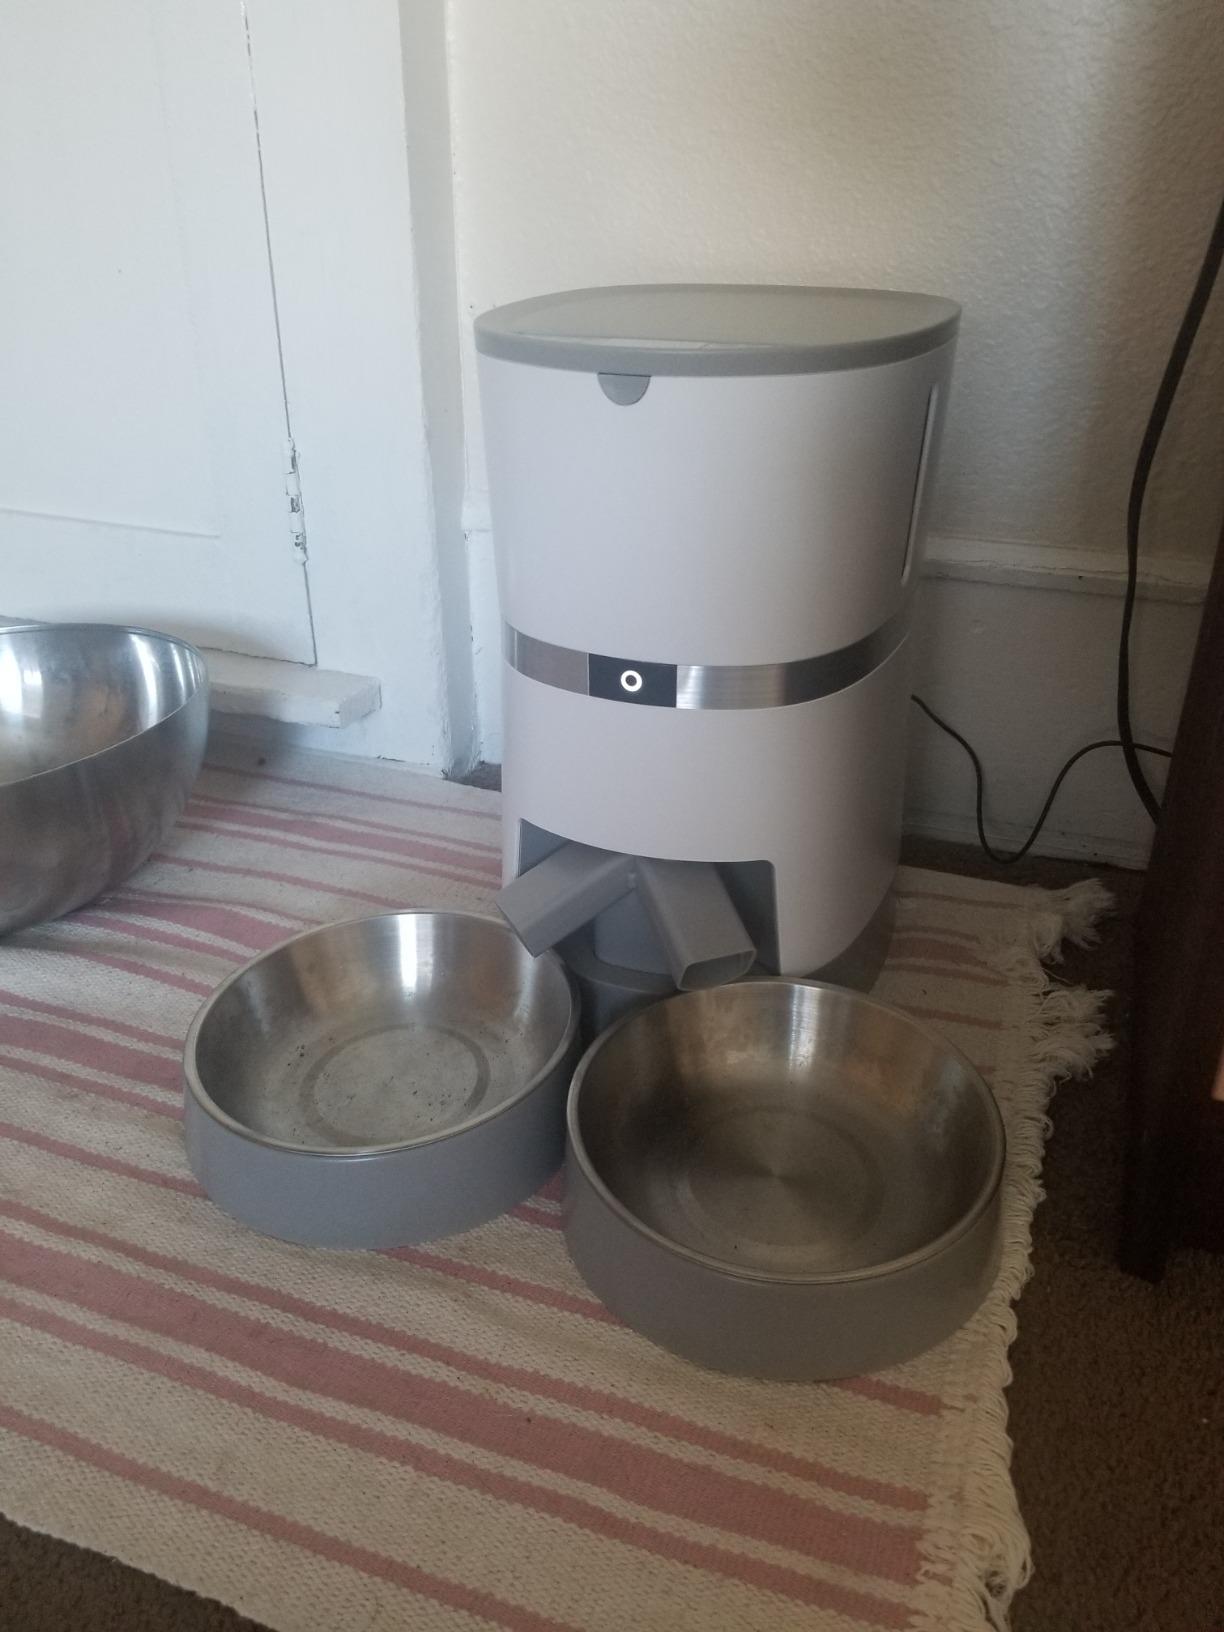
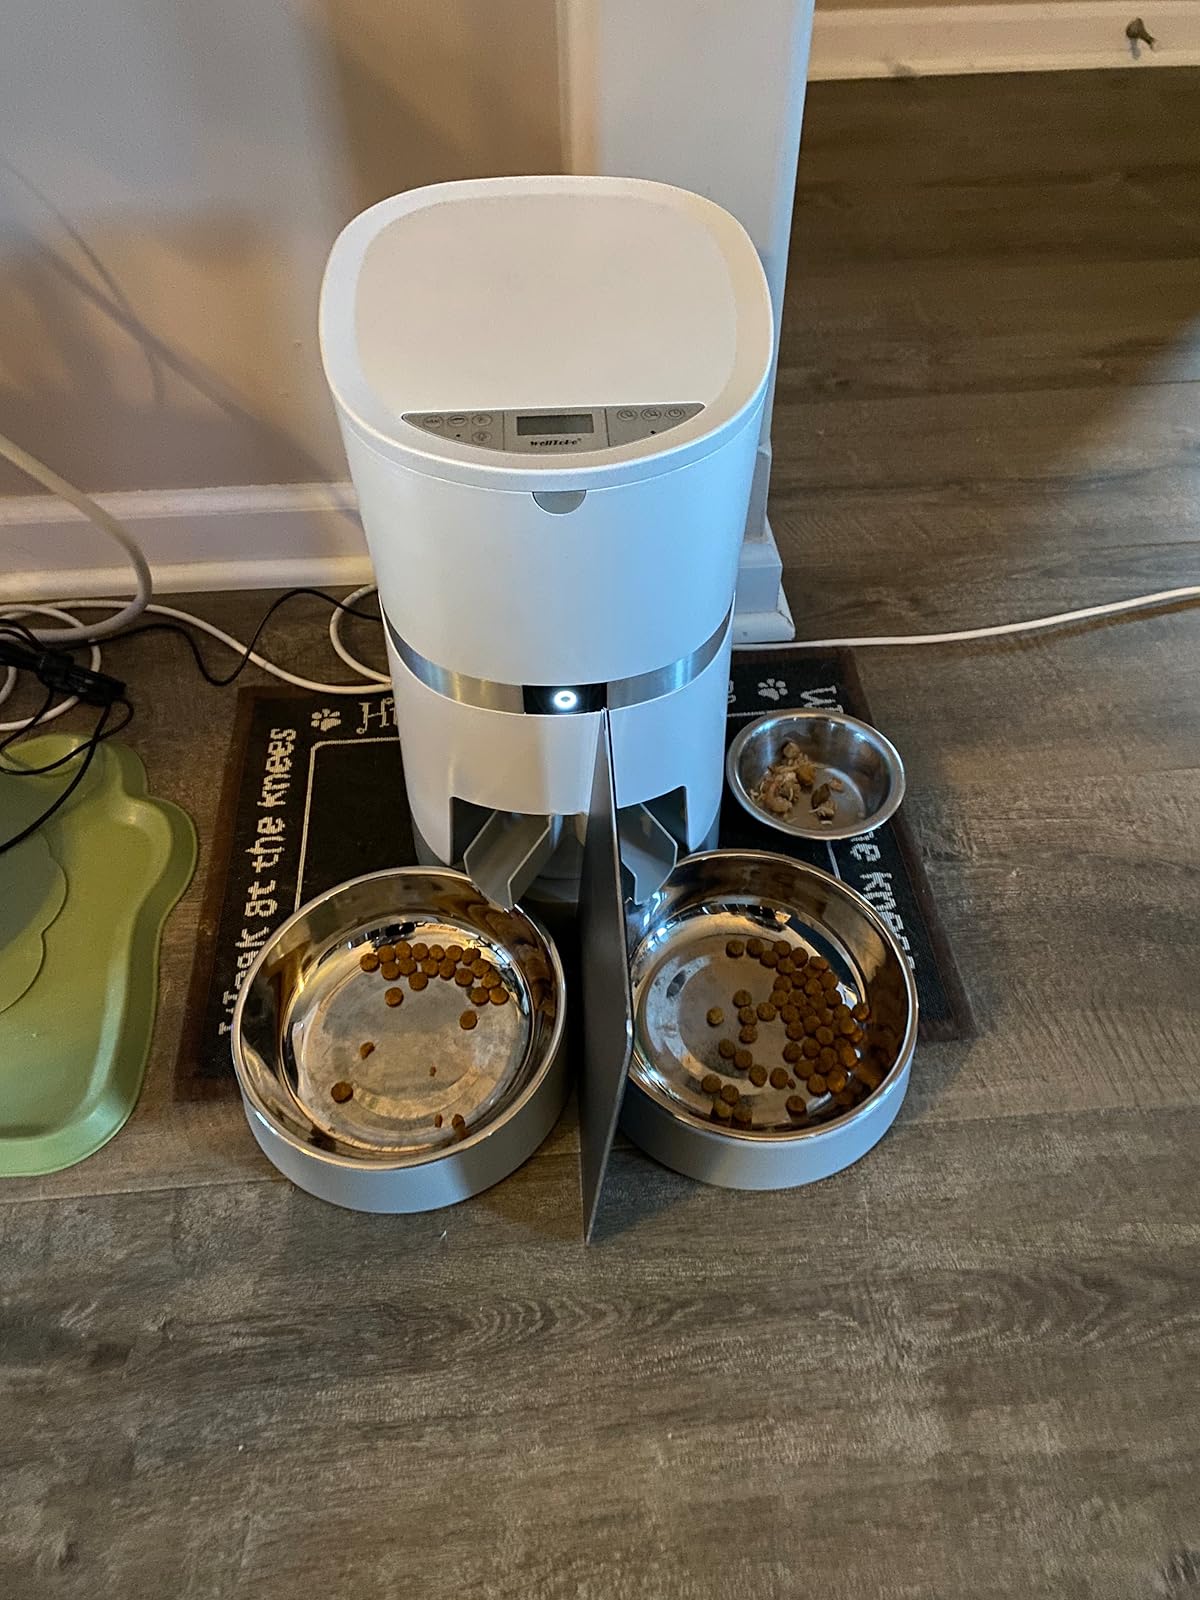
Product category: items_feeder
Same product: yes